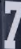
Number: 7